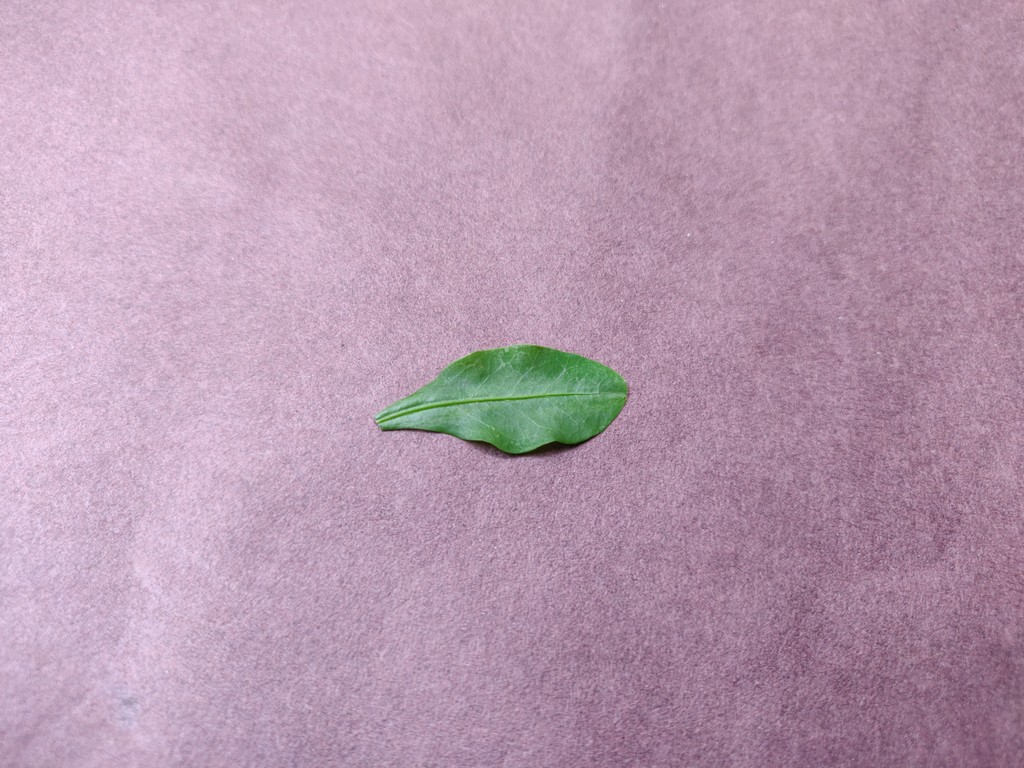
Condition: Healthy
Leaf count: single
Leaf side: front